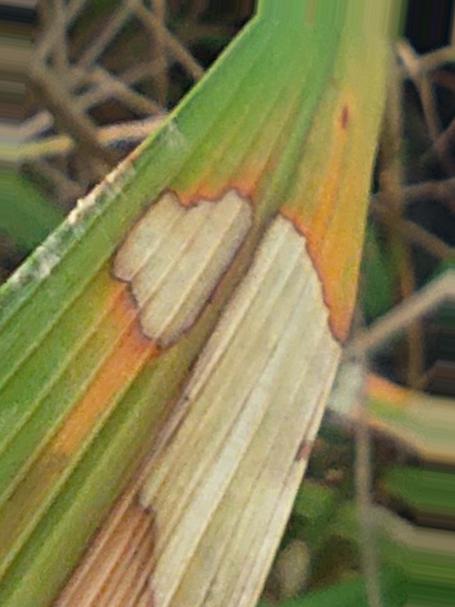
Nhãn: Bệnh Đốm Vằn ( Khô vằn ) ( Sheath Blight )